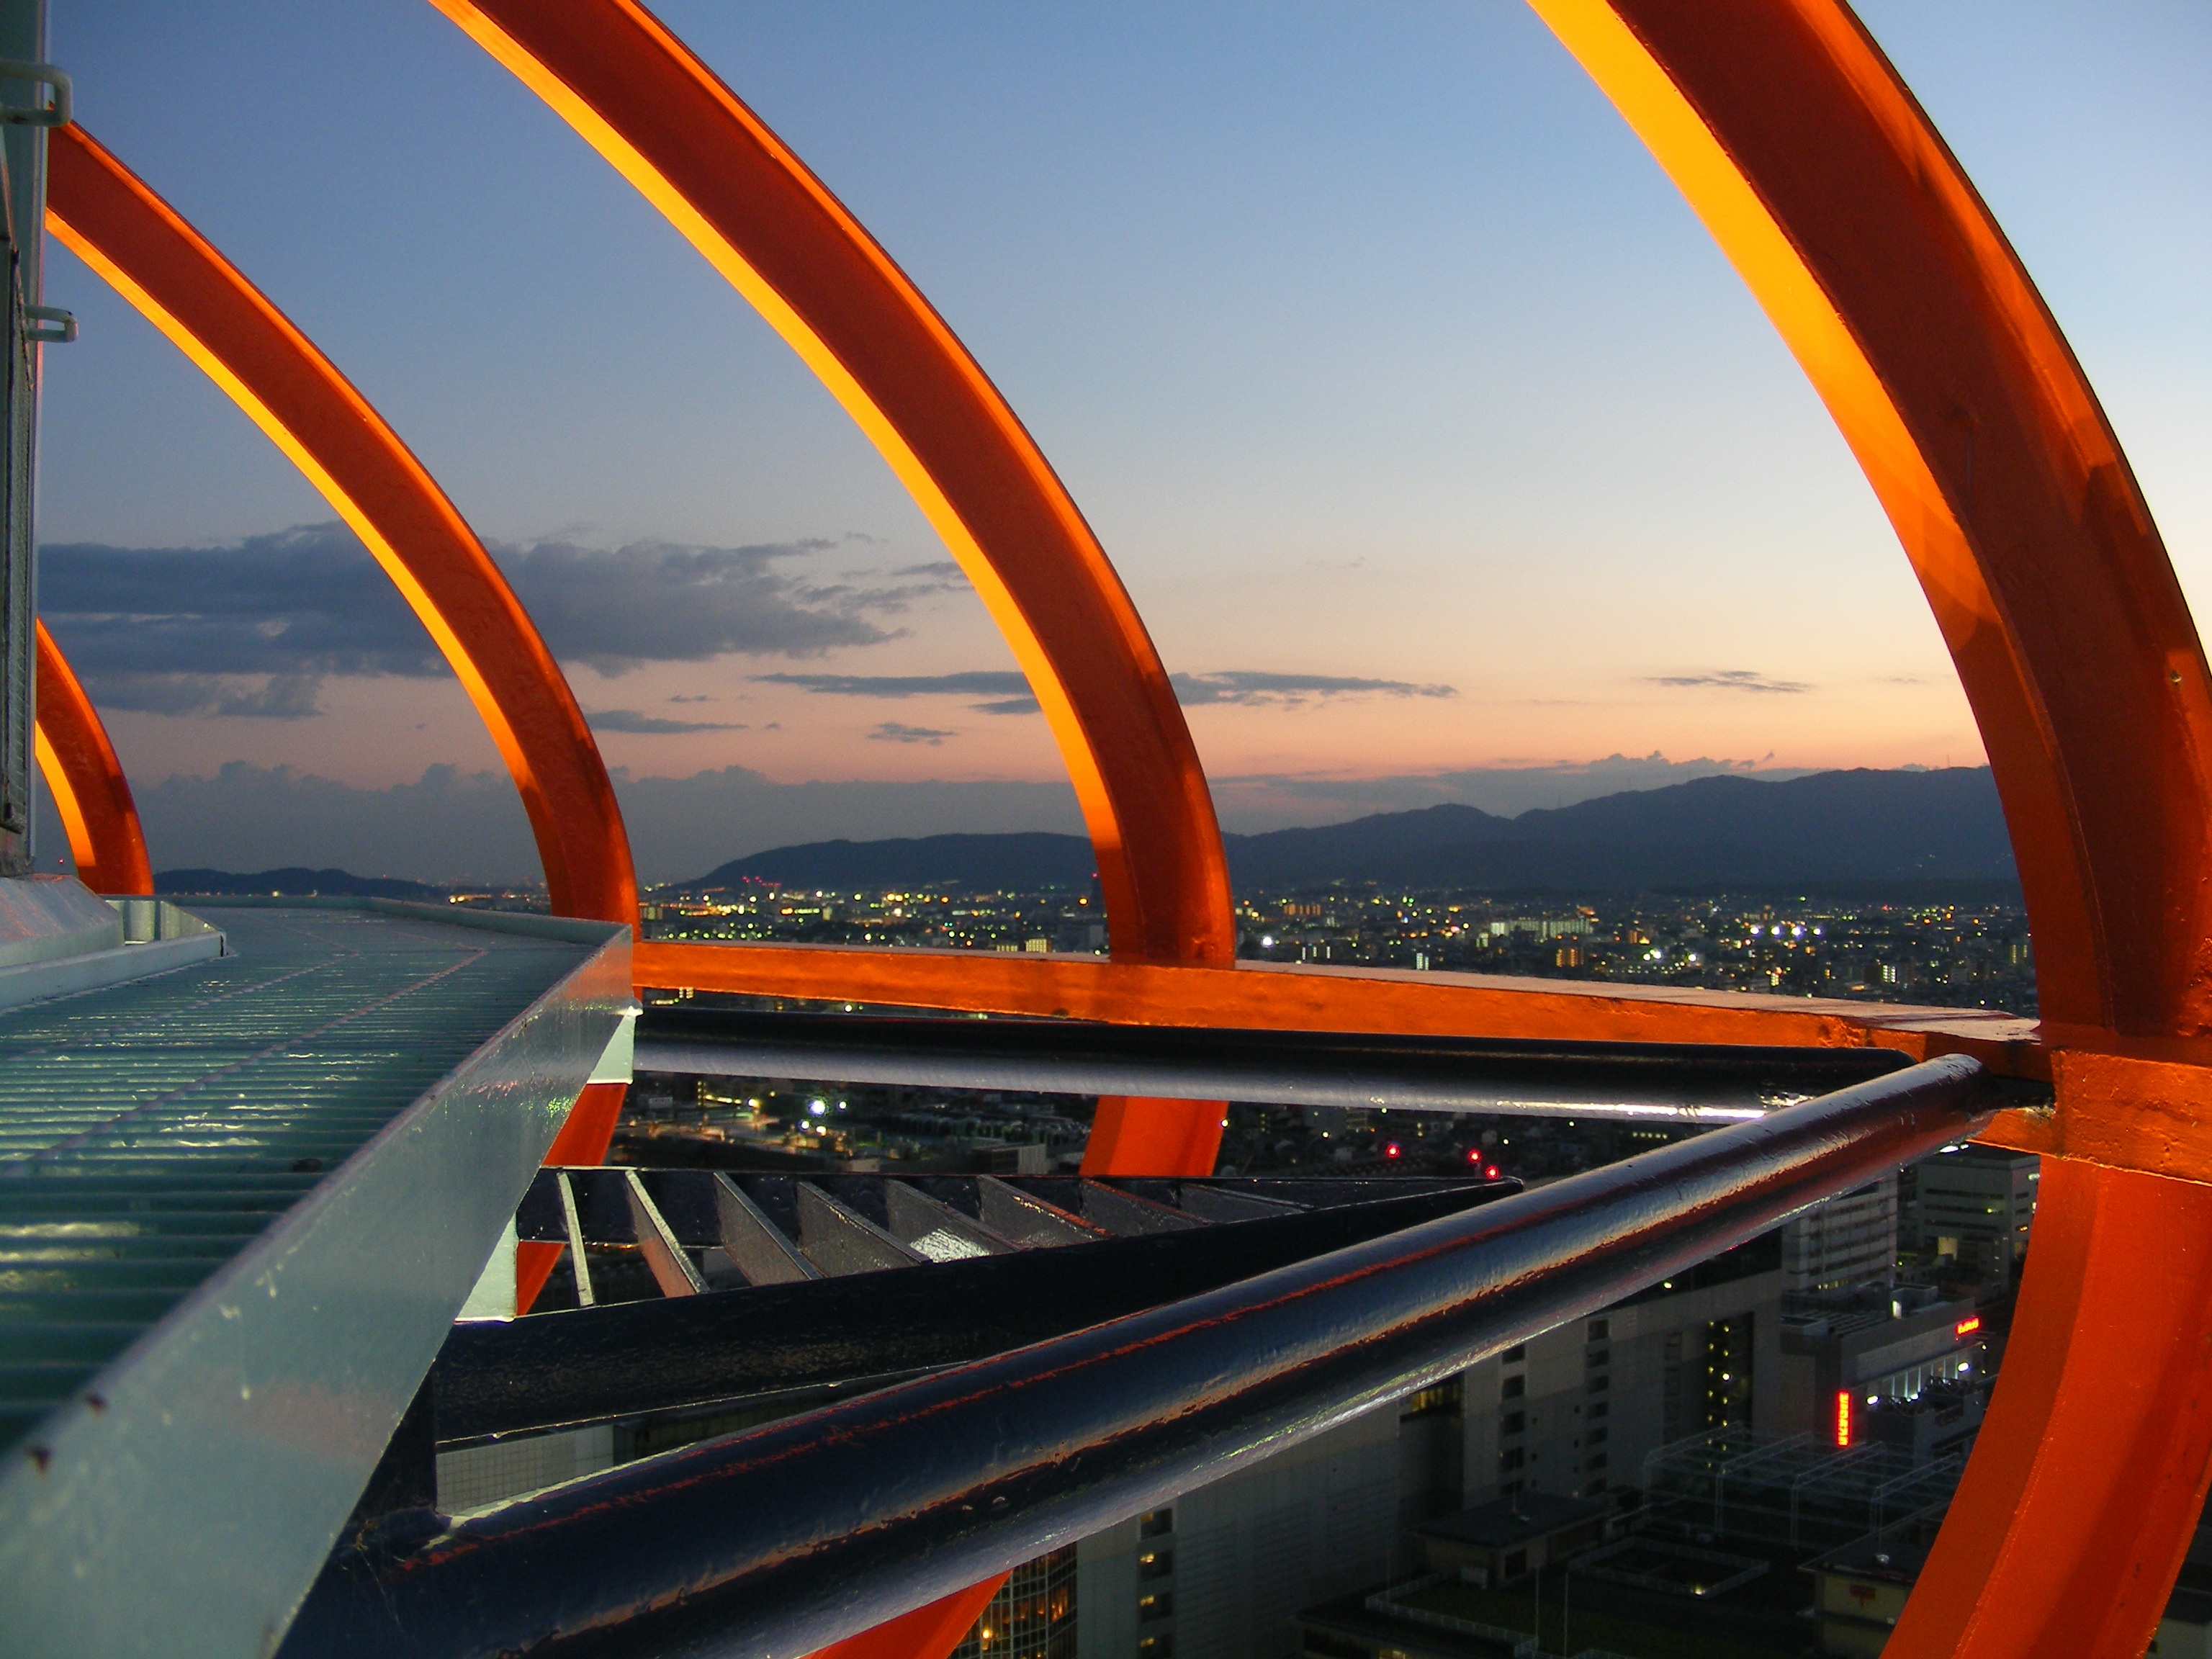
sunset, boat, bridge, driving, airplane, reflection, vehicle, aviation, flight, atmosphere of earth